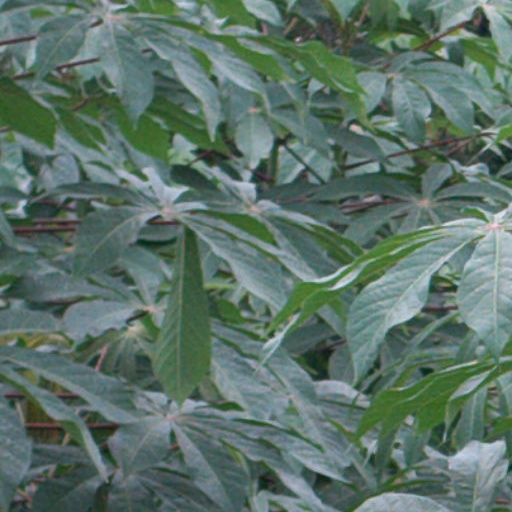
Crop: cassava